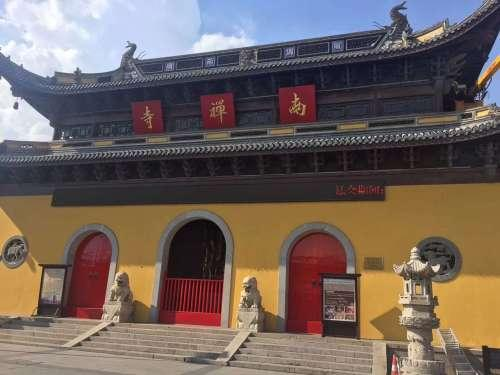
地标名称：南禅寺
所在城市：无锡市·梁溪区